Stratford, London

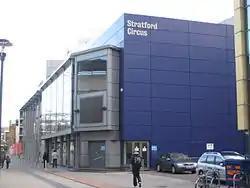
Stratford Circus on Great Eastern Street

Stratford's shopping centres, the Stratford Centre and the recently opened (2011) Westfield Stratford City, are on either side of Stratford station. Westfield Stratford City, home to 350 stores, is one of the largest shopping centres in Europe. The older centre